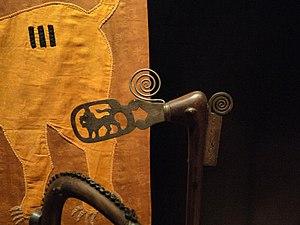
Récade à l'emblème de Glèlè roi du Danhomè (1858-1889). La lame porte l'image d'un lion, réalisée sur commande de l'administrateur colonial Auguste Le Hérissé. Vers 1910. Musée du quai Branly
Badohoun qui prit le nom de Glélé, est traditionnellement le dixième roi d'Abomey. Il succéda à son père, Ghézo, et régna entre 1858 et 1889.
Une récade est un sceptre royal de l'ancien royaume du Danhomè, en forme de crosse ou de hache. C'est l'un des symboles d'autorité du souverain, également un bâton de commandement remis au messager pour garantir à son destinataire l'authenticité du message royal. Le terme est en effet dérivé du portugais recado qui signifie « message » ou « commission ».
Auguste Le Hérissé, né le 29 mars 1876 à Antrain et mort le 11 septembre 1953 dans la même ville, dont il fut le maire, est un administrateur colonial français qui fut en poste au Dahomey et au Sénégal. Historien et ethnologue amateur comme le furent nombre de coloniaux, étiqueté « indigénophile » par le ministère des Colonies, il est l'auteur d'un ouvrage de référence, L'ancien royaume du Dahomey.